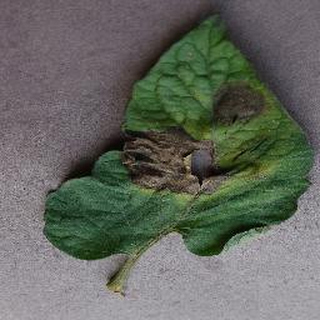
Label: tomato_late_blight